Paul Volpe (poker player)

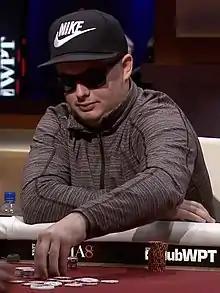
Paul Volpe in 2015

Paul Volpe (born 1981) is an American professional poker player from West Chester, Pennsylvania.